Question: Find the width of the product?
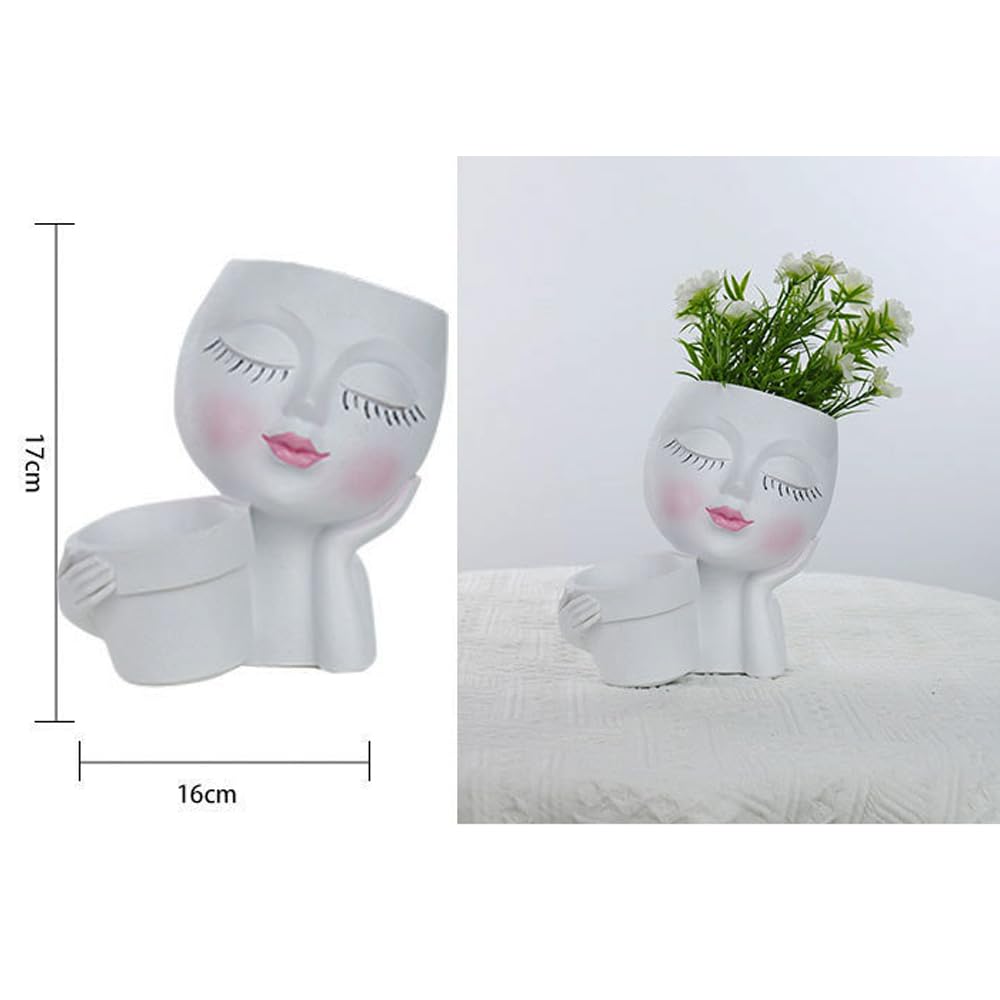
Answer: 16.0 centimetre